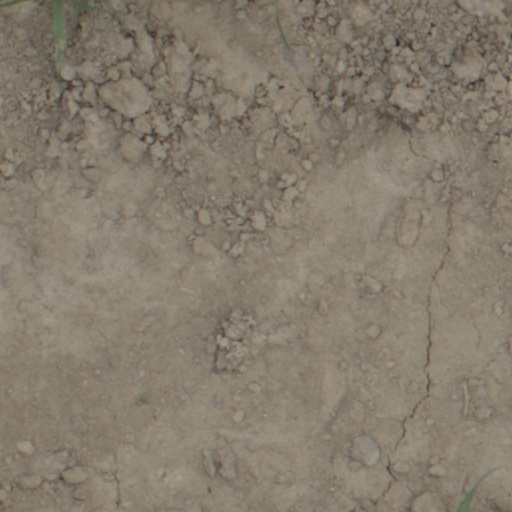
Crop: wheat